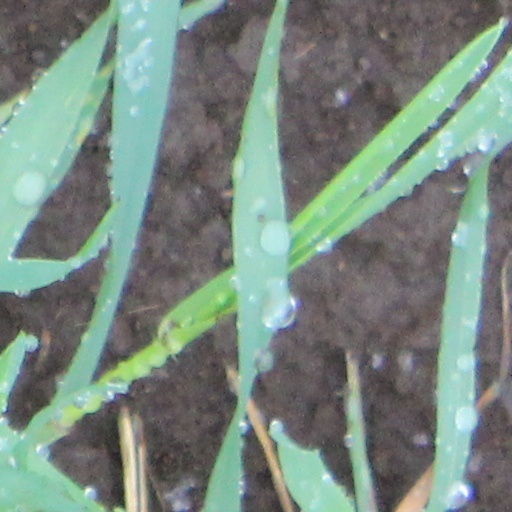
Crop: wheat